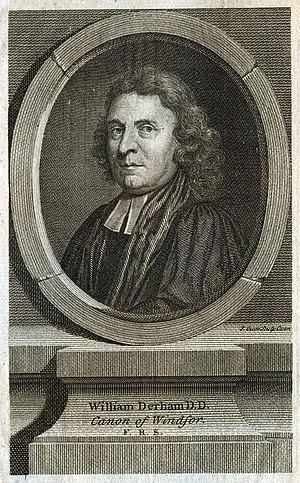
William Derham est un homme d’église et un philosophe naturaliste britannique, né le 26 novembre 1657 à Stoulton, Worcestershire, et mort le 5 avril 1735. Son nom reste associé avec la première mesure de la vitesse du son.